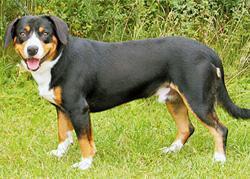
EntleBucher